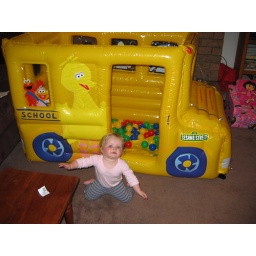
The balls in the bus go... ...everywhere !